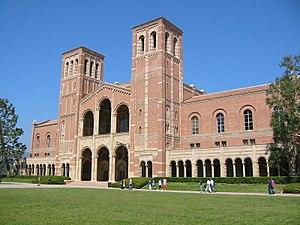
Elinor Ostrom, née le 7 août 1933 à Los Angeles et morte le 12 juin 2012 à Bloomington, est une politologue et économiste américaine. En octobre 2009, elle est la première femme à recevoir le prix dit Nobel d'économie, avec Oliver Williamson, « pour son analyse de la gouvernance économique, et en particulier, des biens communs ».
Los Angeles est la deuxième ville des États-Unis en nombre d'habitants après New York. Située dans le Sud de l'État de Californie, sur la côte du Pacifique, la ville est le siège du comté de Los Angeles.